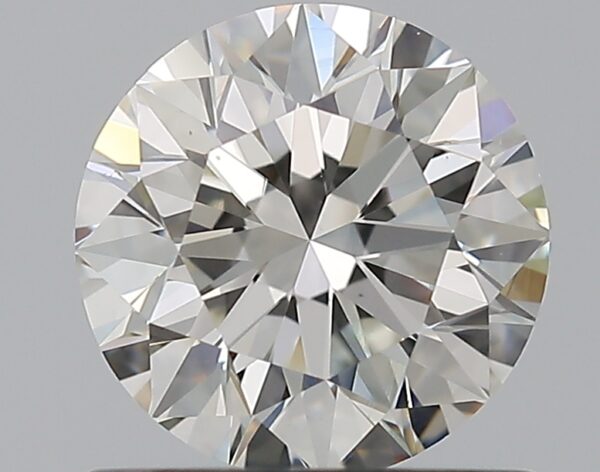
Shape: round
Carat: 0.9
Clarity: VS2
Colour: I
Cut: EX
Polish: EX
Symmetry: EX
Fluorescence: N
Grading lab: GIA
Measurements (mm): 6.1 x 6.14 x 3.86